John Ongman

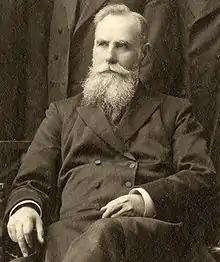
John Ongman in 1908

John Ongman (November 15, 1844 – February 28, 1931) was a Swedish Baptist pastor and founder of the Örebro Missionary Society and Örebro Missionary School. He also was the first pastor of the First Swedish Baptist Church in Saint Paul, Minnesota and also a pastor of the First Swedish Baptist Church in Chicago. He was an energetic evangelist and influential leader of the Swedish Baptists both in America and Sweden.